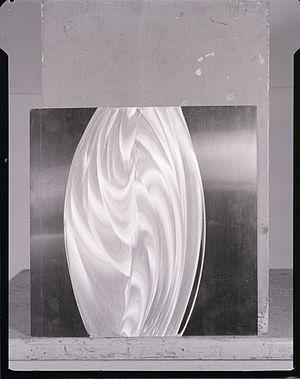
Getulio Alviani est un peintre italien contemporain.